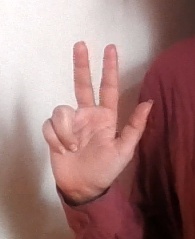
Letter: al